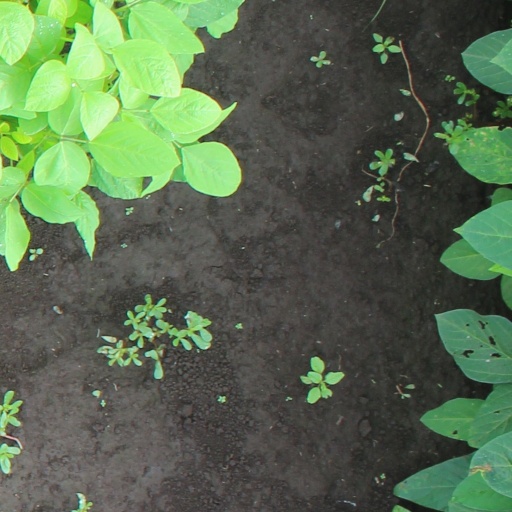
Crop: soybean